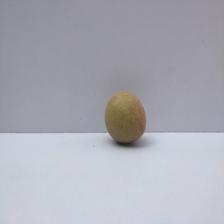
Size: Small